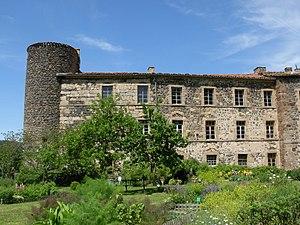
Vue de l'abbaye de Pébrac (Haute-Loire, France).
Pébrac est une commune française située dans le département de la Haute-Loire en région Auvergne-Rhône-Alpes.
Cet article recense les monuments historiques de l'ouest de la Haute-Loire, en France.
L'abbaye Notre-Dame de Pébrac, est une abbaye romane, dominant la vallée de la Desges.